Canton of Vinça

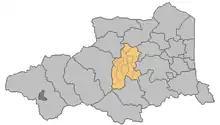
Location of the canton in Pyrénées-Orientales

The Canton of Vinça is a French former canton of the Pyrénées-Orientales department, in the Languedoc-Roussillon region. It had 11,502 inhabitants (2012). It was disbanded following the French canton reorganisation which came into effect in March 2015.